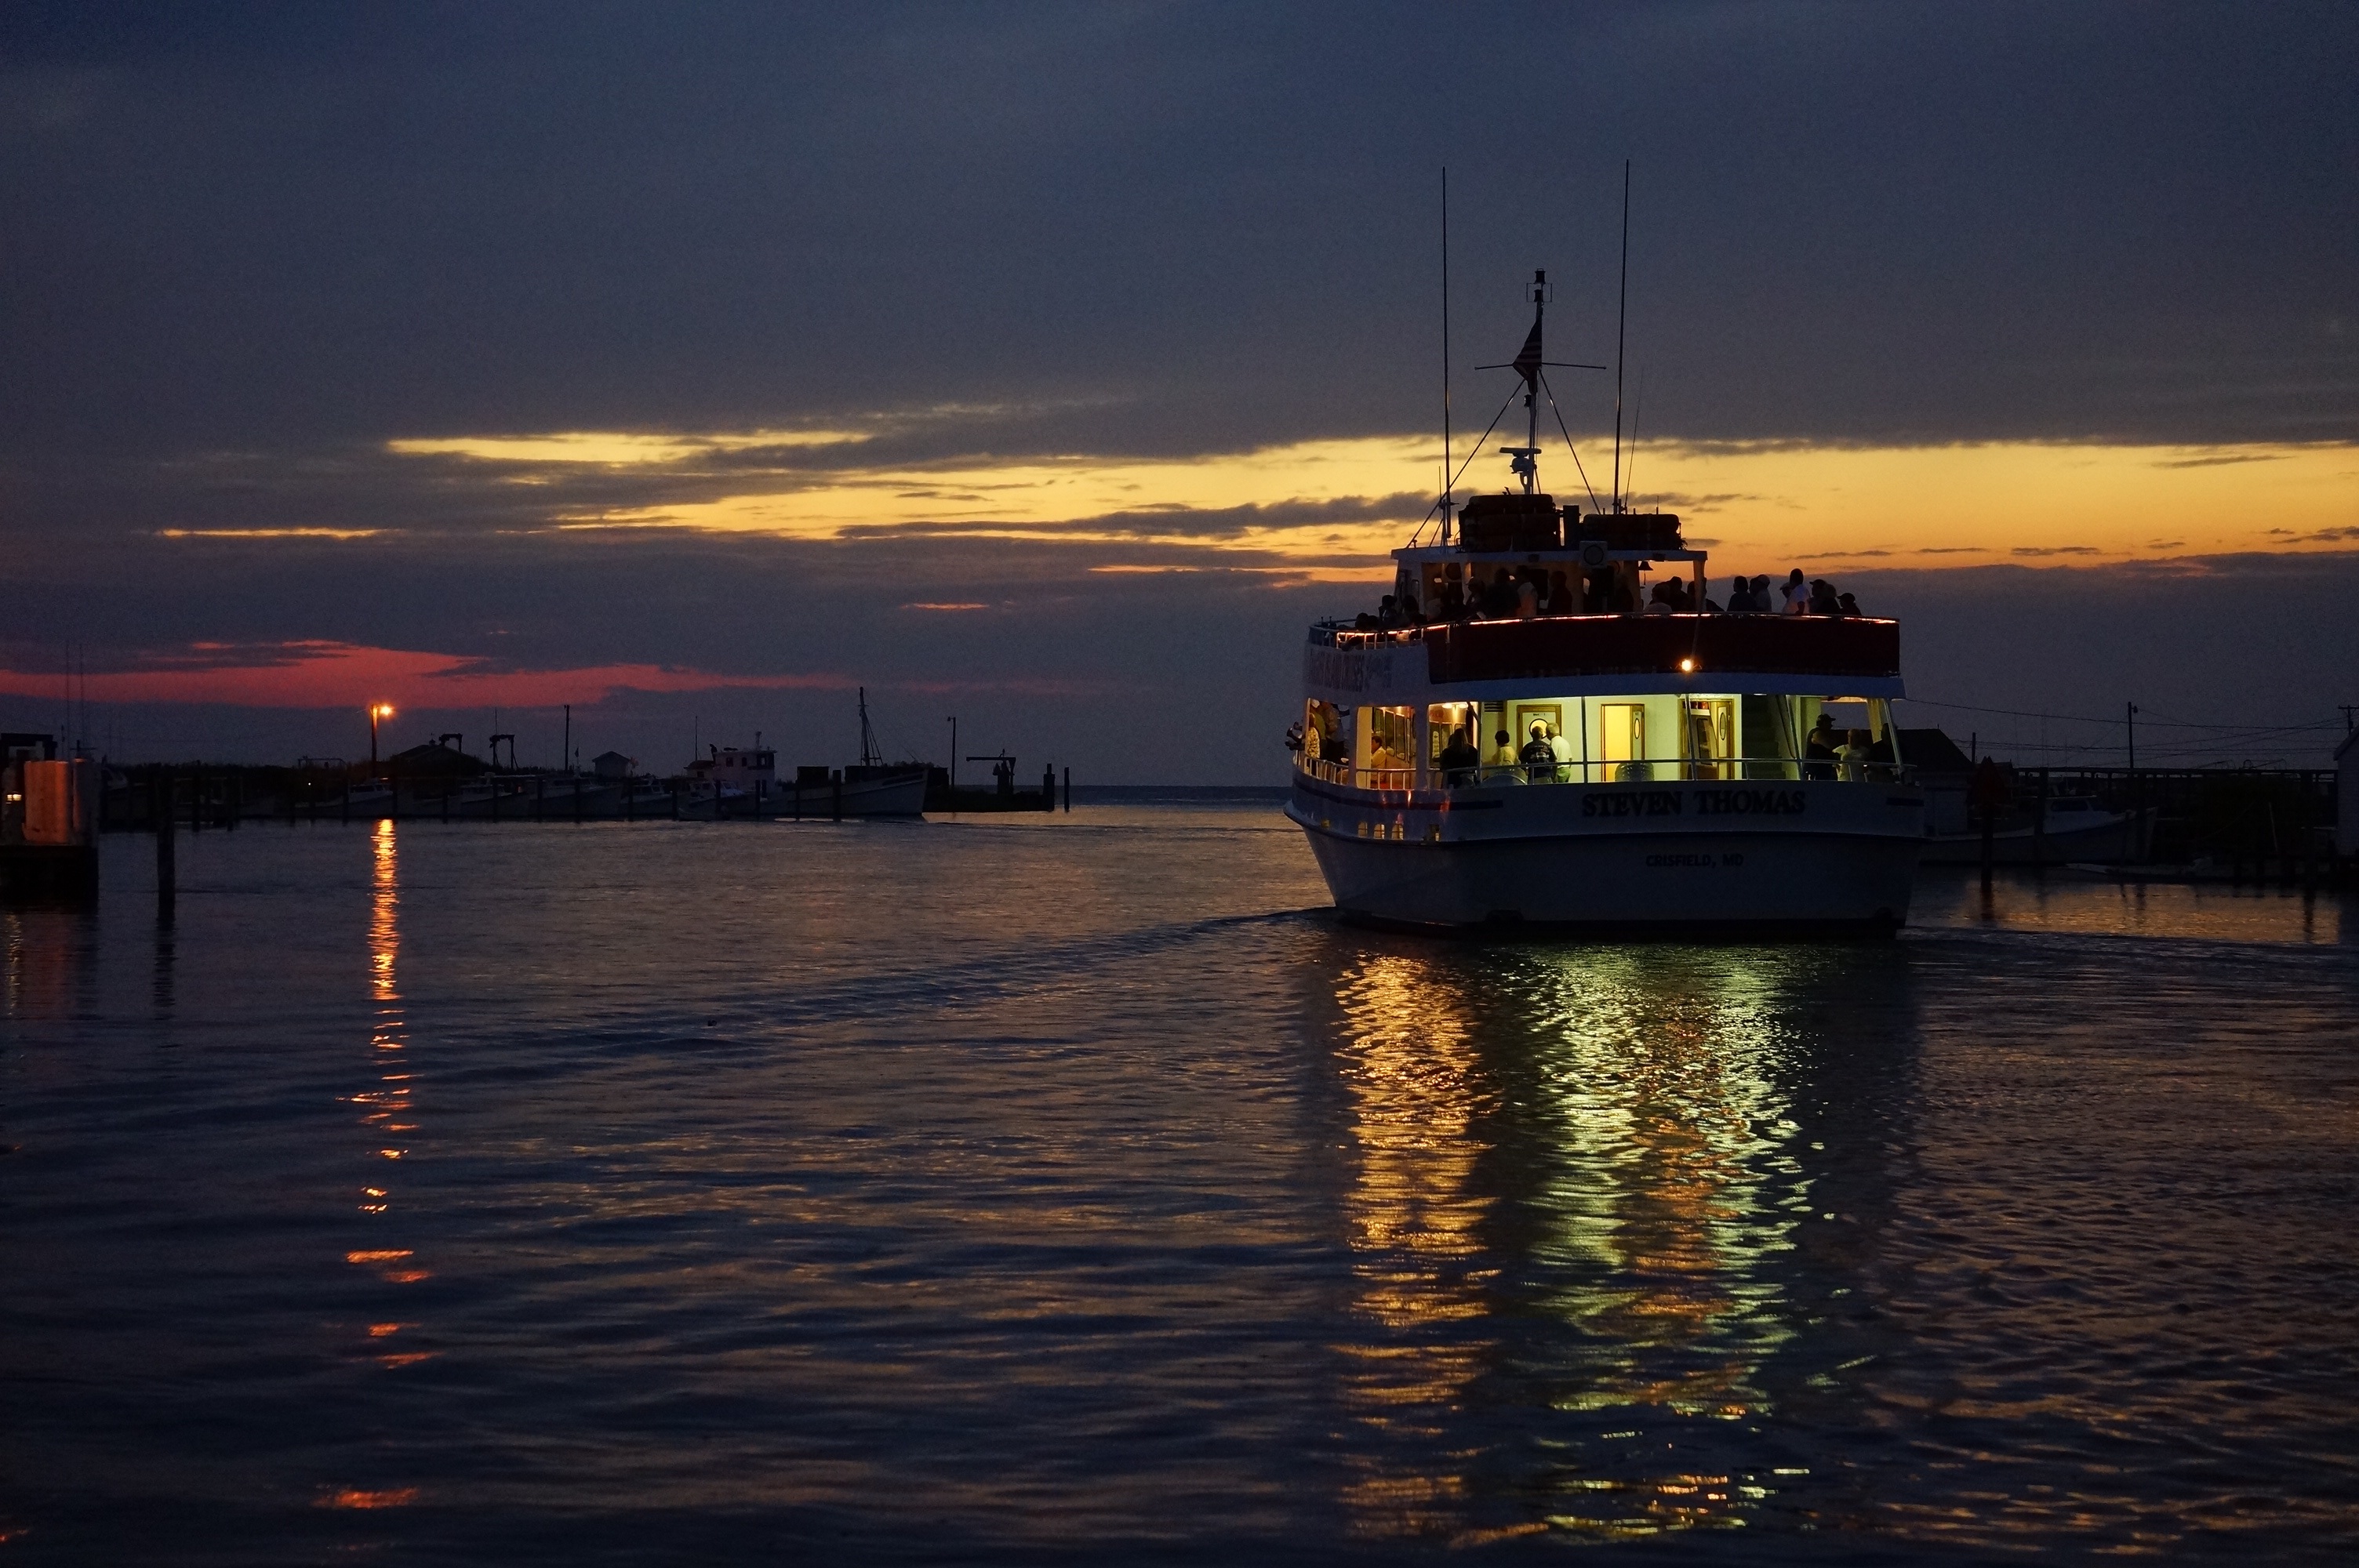
sea, coast, water, sunrise, sunset, boat, lake, dawn, river, ship, dusk, transport, evening, reflection, vehicle, bay, harbor, tourism, waterway, illuminated, cruise, ferry, channel, watercraft